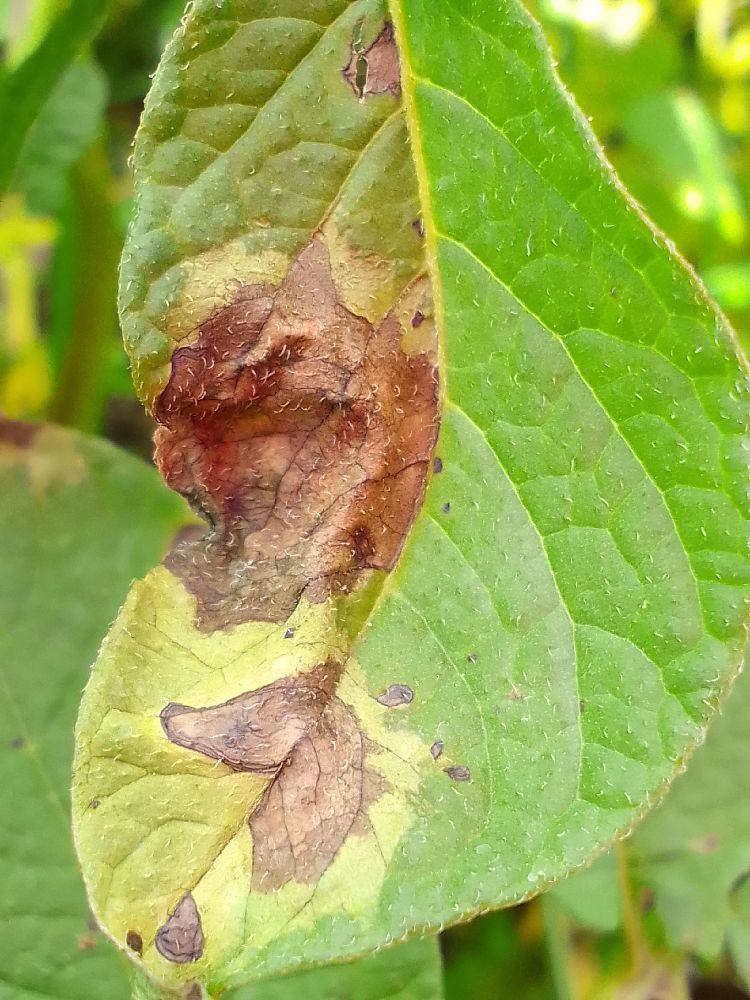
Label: Late blight